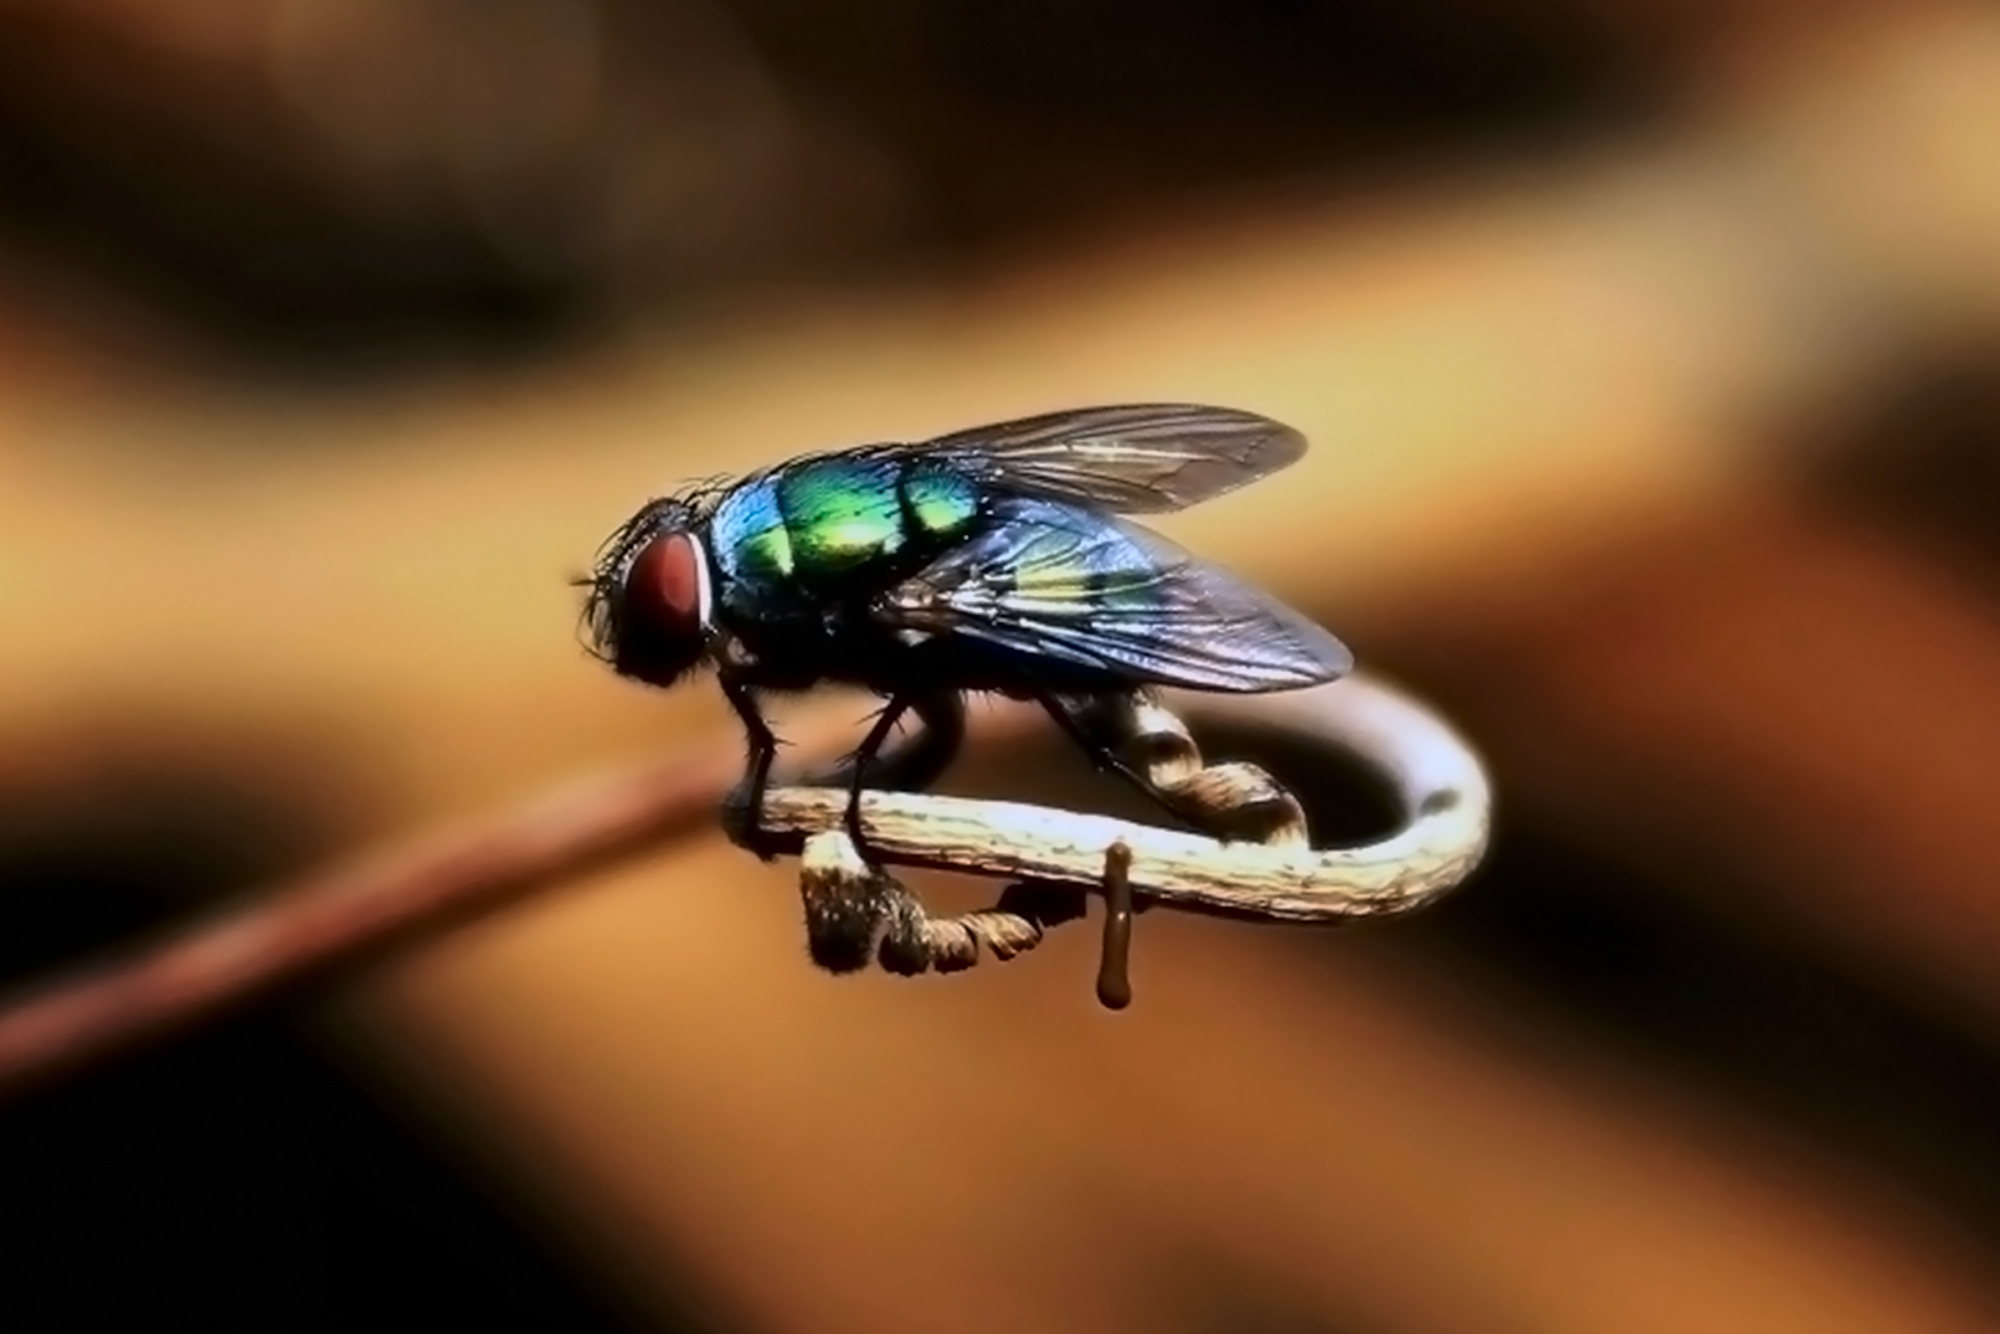
animals, insect, pest, fly, macro photography, invertebrate, close up, membrane winged insect, organism, arthropod